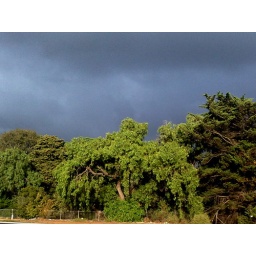
I love the contrast between the sun on the trees and the dark clouds. Taken while sitting in traffic on the Western Highway, Melbourne